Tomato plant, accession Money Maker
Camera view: bottom (45 deg); turntable rotation: 30 degrees
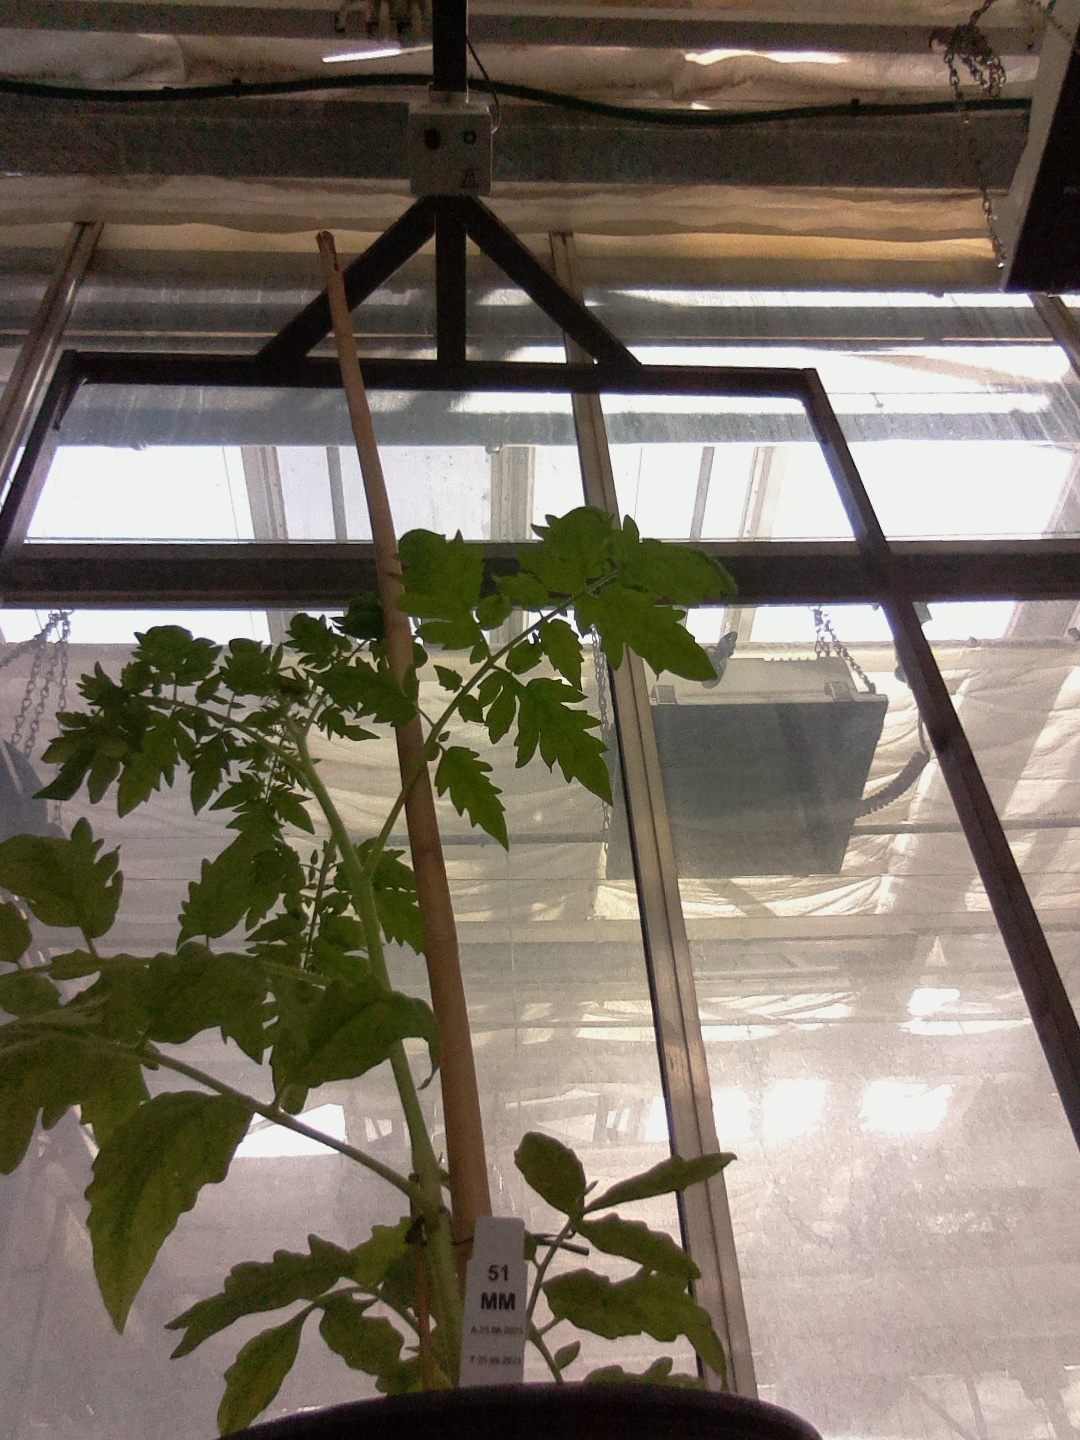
BBCH growth stage 15: 10 of true leaves visible